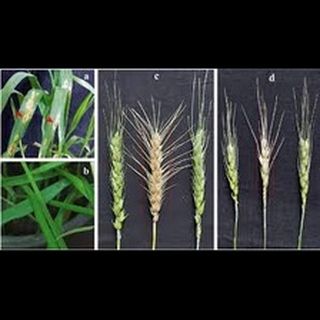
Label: wheat_blast